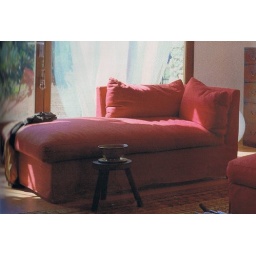
nice sofa to put by the window